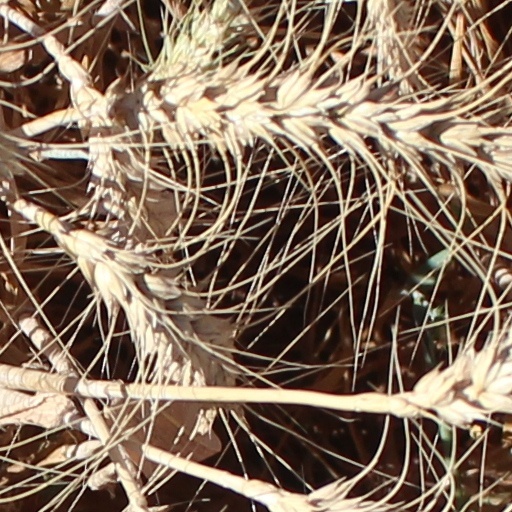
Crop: wheat